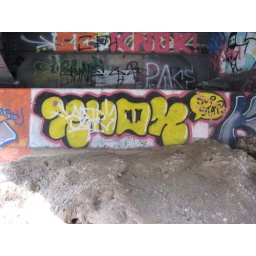
under the highway 5 and 96 bridge